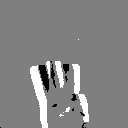
ASL letter: w